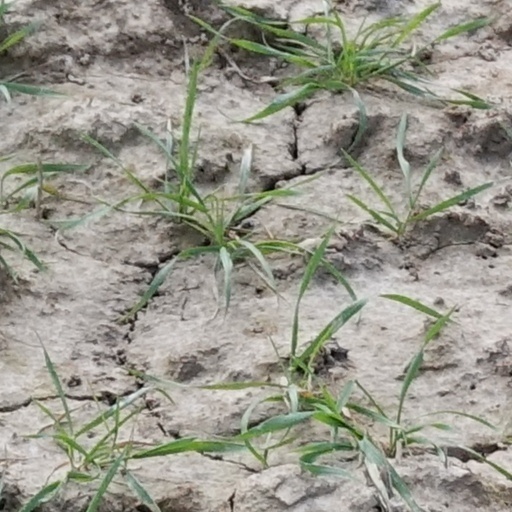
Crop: wheat